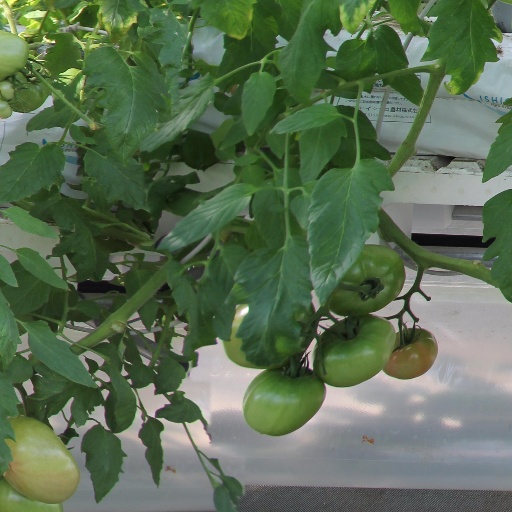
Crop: tomato